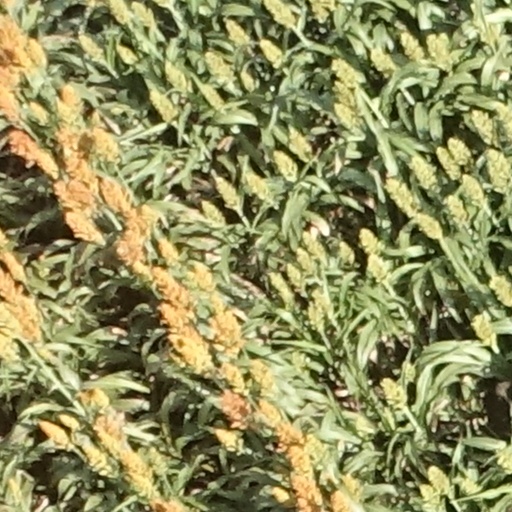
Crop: sorghum